2003 Croatian parliamentary election

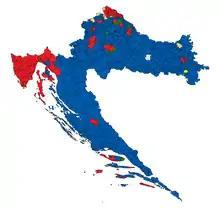
Results of the election based on the majority of votes in each municipality of Croatia

Parliamentary elections were held in Croatia on 23 November 2003 to elect all 151 members of parliament. They were the fifth parliamentary elections to take place since the first multi-party elections in 1990. Voter turnout was 61.7%. The result was a victory for the opposition Croatian Democratic Union (HDZ) which won a plurality of 66 seats, but fell short of the 76 needed to form a government. HDZ chairman Ivo Sanader was named the eighth Prime Minister of Croatia on 23 December 2003, after parliament passed a confidence motion in his government cabinet, with 88 MPs voting in favor, 29 against and 14 abstaining. The ruling coalition going into the elections, consisting of the Social Democratic Party (SDP), Croatian People's Party (HNS), Croatian Peasant Party (HSS), Party of Liberal Democrats (Libra) and the Liberal Party (LS), did not contest the elections as a single bloc; the SDP ran with the Istrian Democratic Assembly (IDS), the Party of Liberal Democrats (Libra) and the Liberal Party, HNS ran with the Alliance of Primorje-Gorski Kotar (PGS) and the Slavonia-Baranja Croatian Party (SBHS), while HSS ran on its own.